IPad (8th generation)

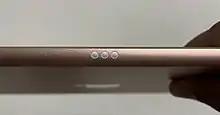
Smart Connector

The eighth-generation iPad uses the same design as the seventh-generation iPad, with a 10.2-inch screen with 1620 by 2160 pixels at a pixel density of 264-pixel PPI, Touch ID support, and compatibility with the Smart Connector.